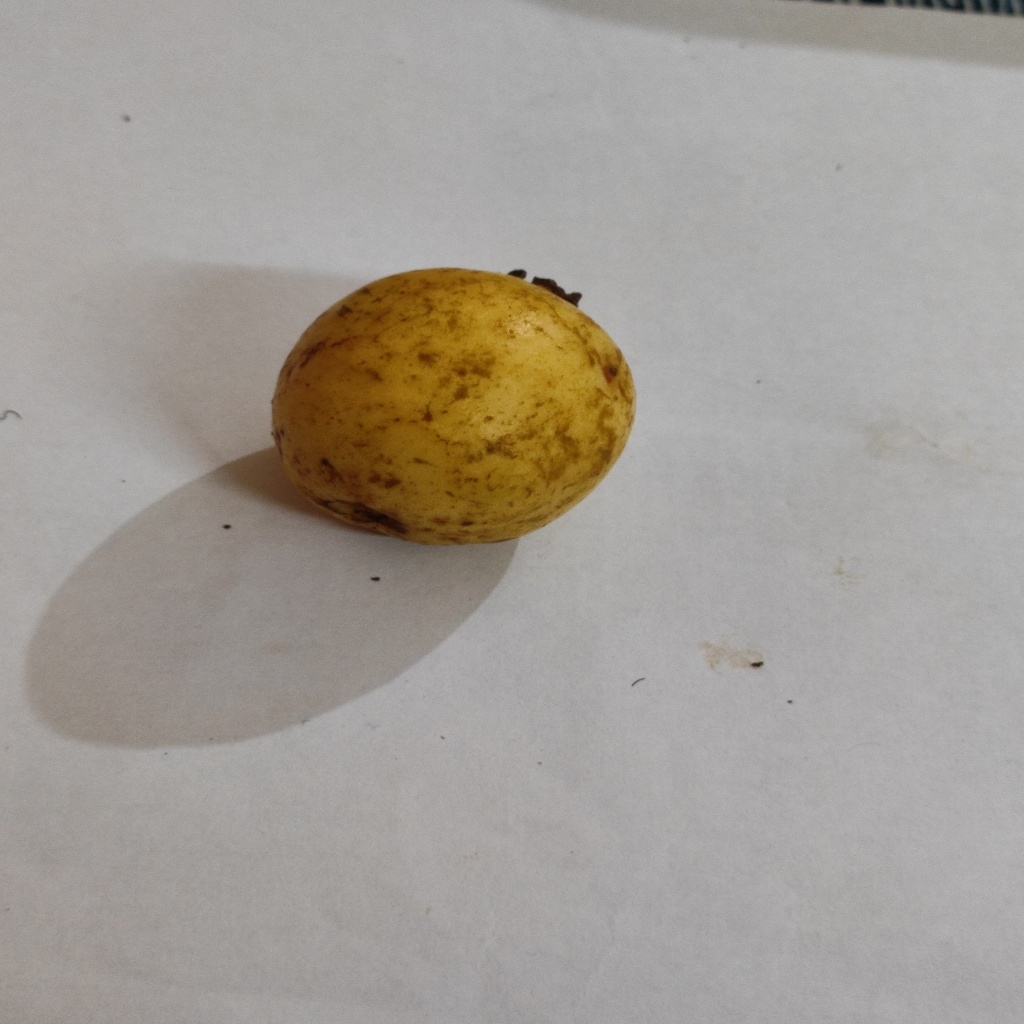
Crop: guava
Quality class: Class_B